Captain Singrid

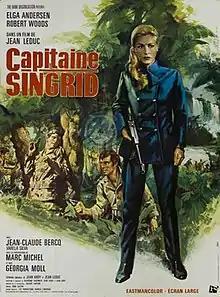

Captain Singrid (French: Capitaine Singrid) is a 1968 adventure film directed by Jean Leduc and starring Elga Andersen, Robert Woods and Giorgia Moll. It was made as a co-production between France, Italy and Portugal. Location shooting took place in Angola.